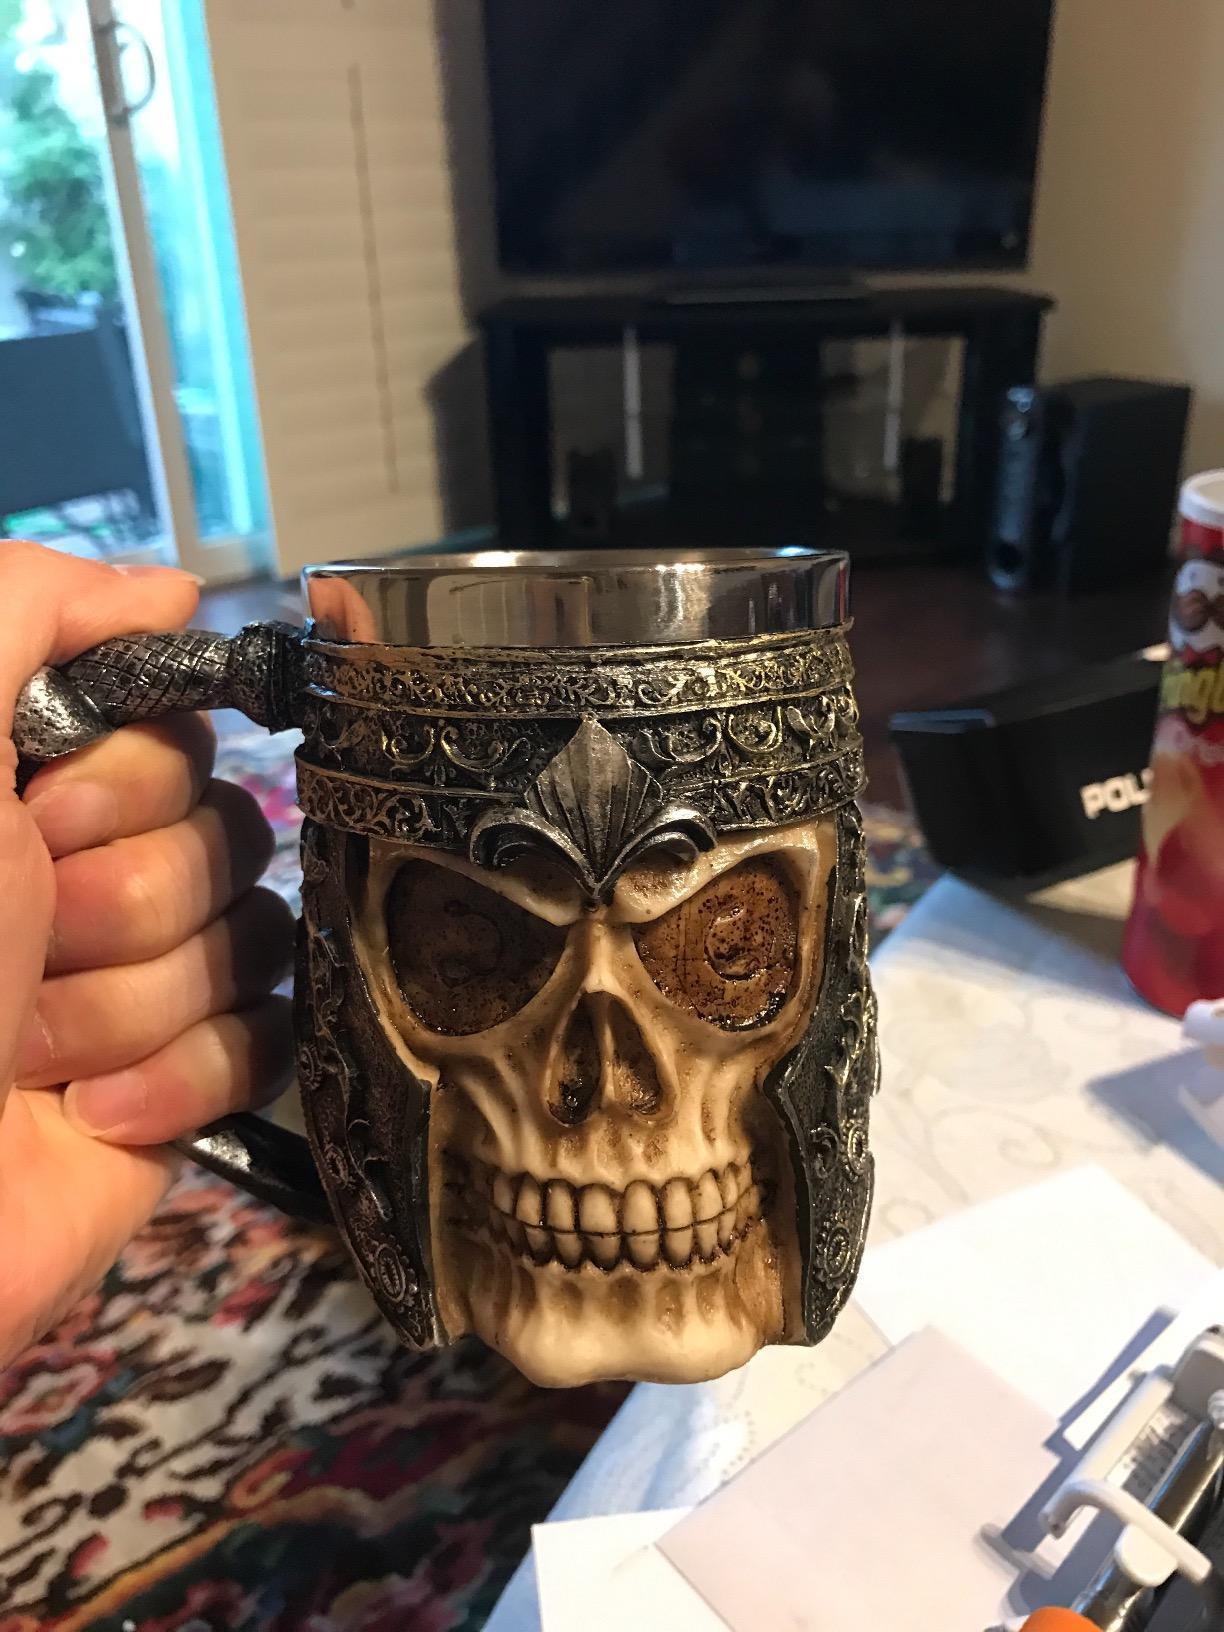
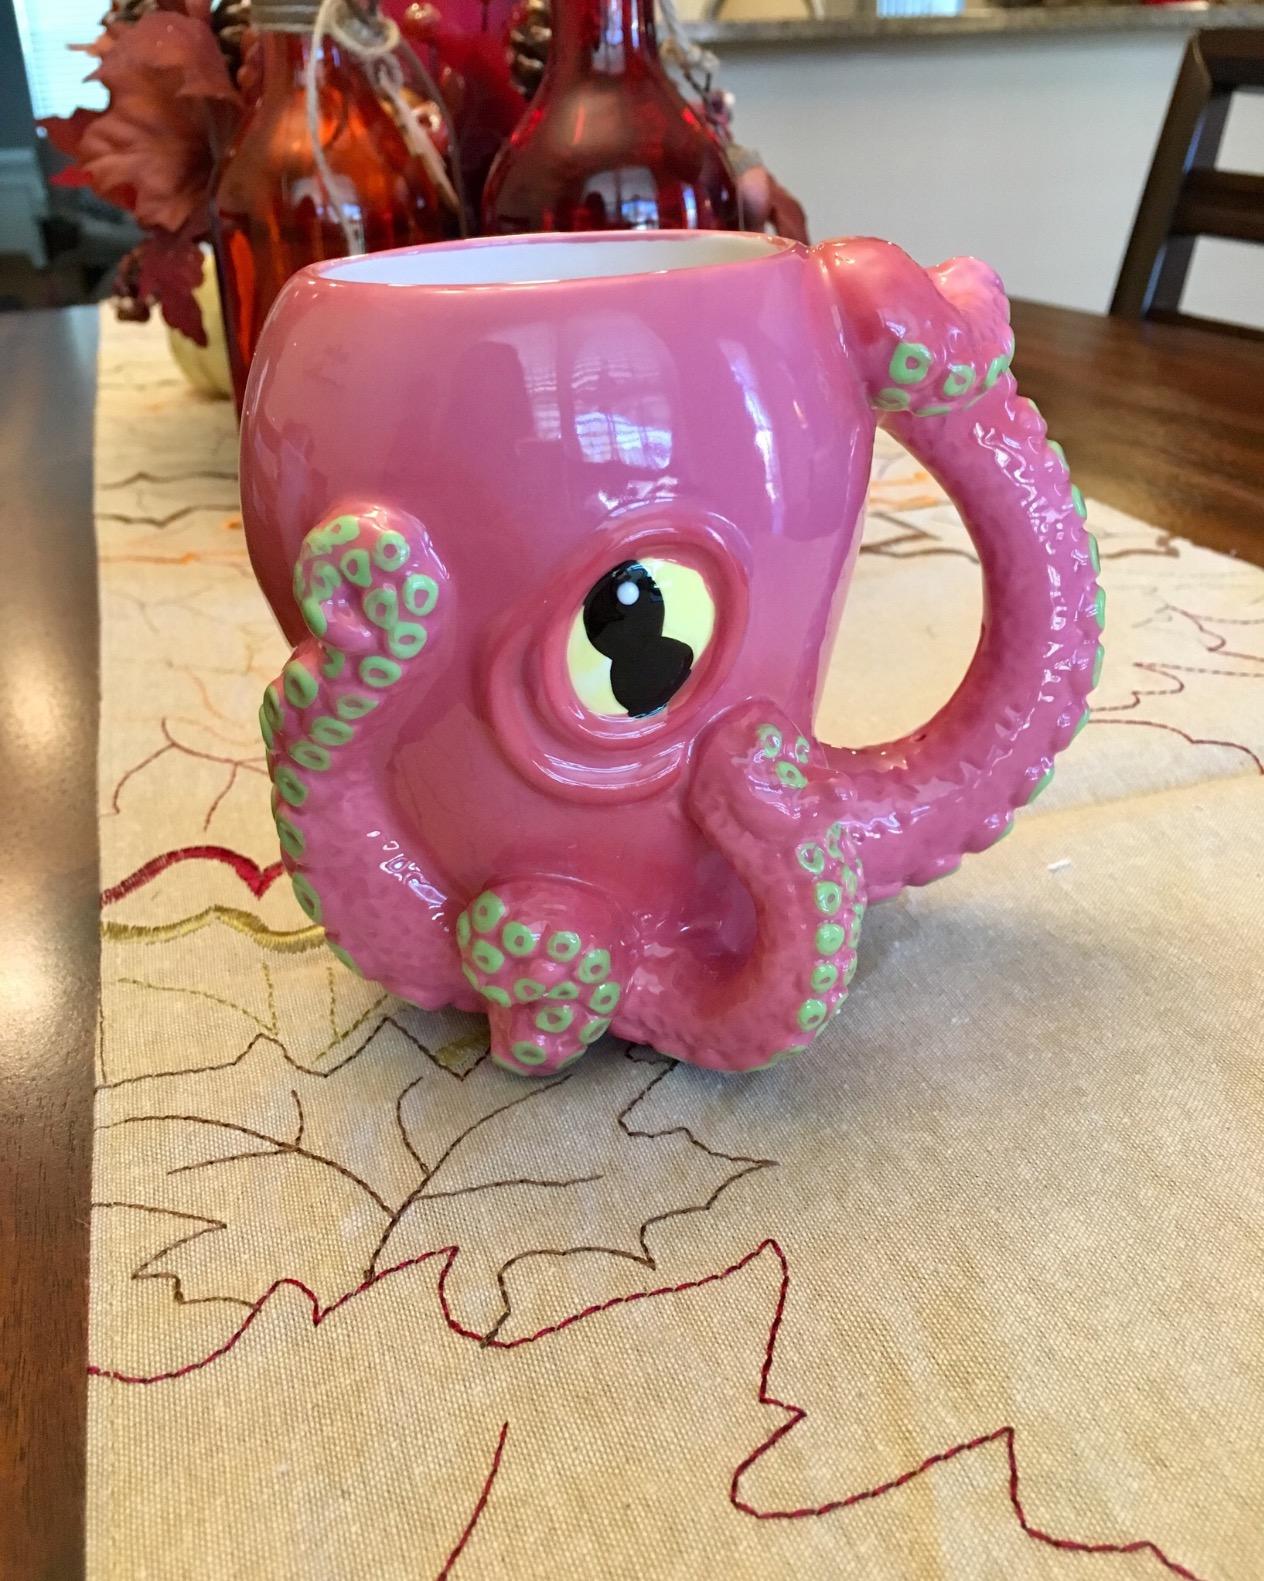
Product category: items_mug
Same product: no